Roger de Flor (opera)

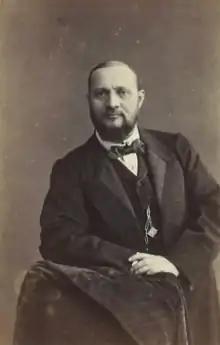
Enrico Tamberlick, first performer of the title role

The opera deals with the story of the Catalan Company led to the Byzantine Empire by Roger de Flor. The action is set in Constantinople, Gallipoli and Adrianople in the first years of the 14th century. It presents Roger's power at the Byzantine court and his subsequent assassination.